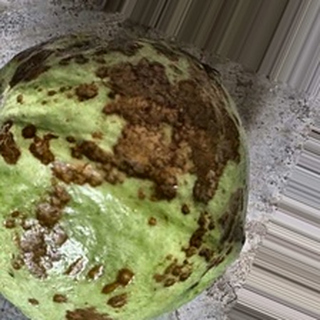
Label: guava_anthracnose